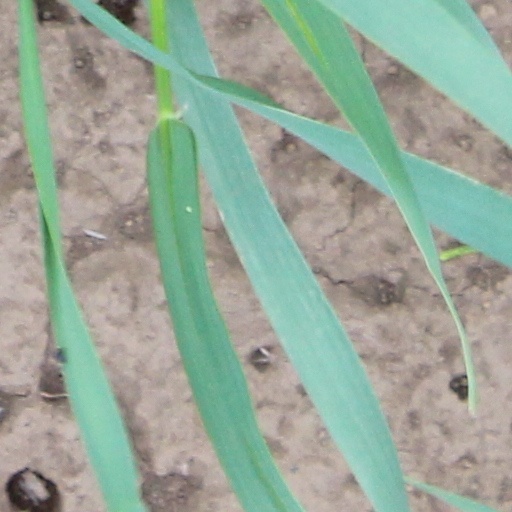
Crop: wheat